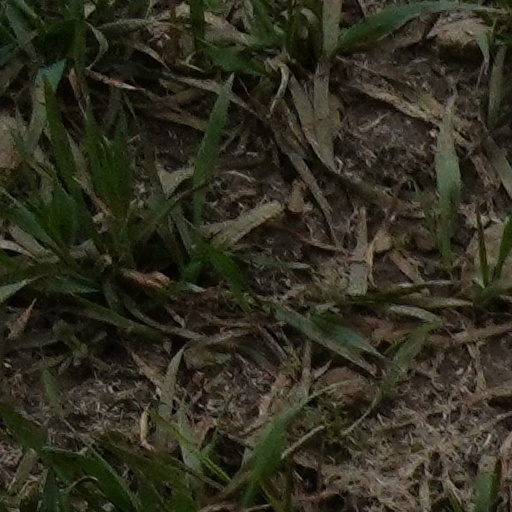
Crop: wheat